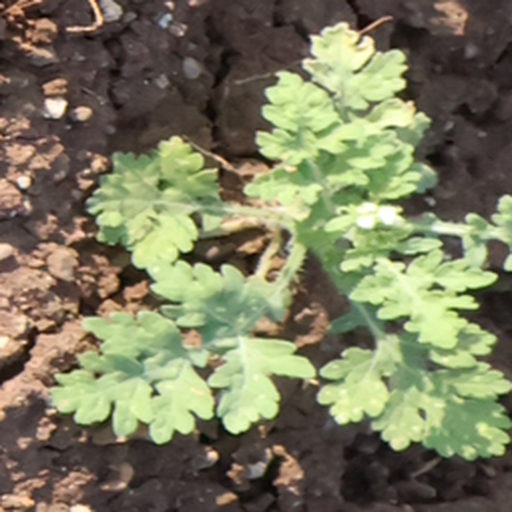
Weed species: Gajar_gavat_(Parthenium hysterophorus)